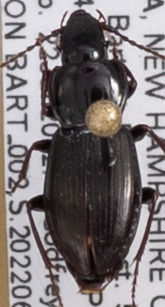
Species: Pterostichus pensylvanicus
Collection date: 2022-06-22
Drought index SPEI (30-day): -1.058
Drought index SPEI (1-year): -0.362
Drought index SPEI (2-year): -1.13